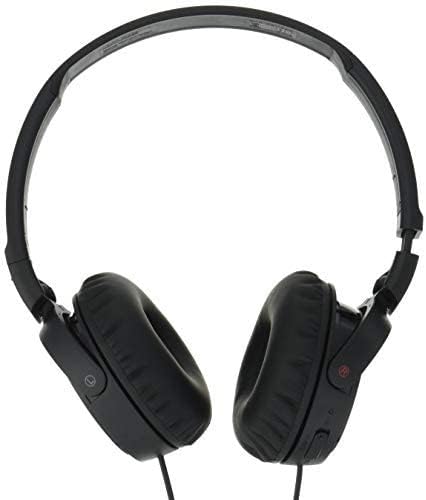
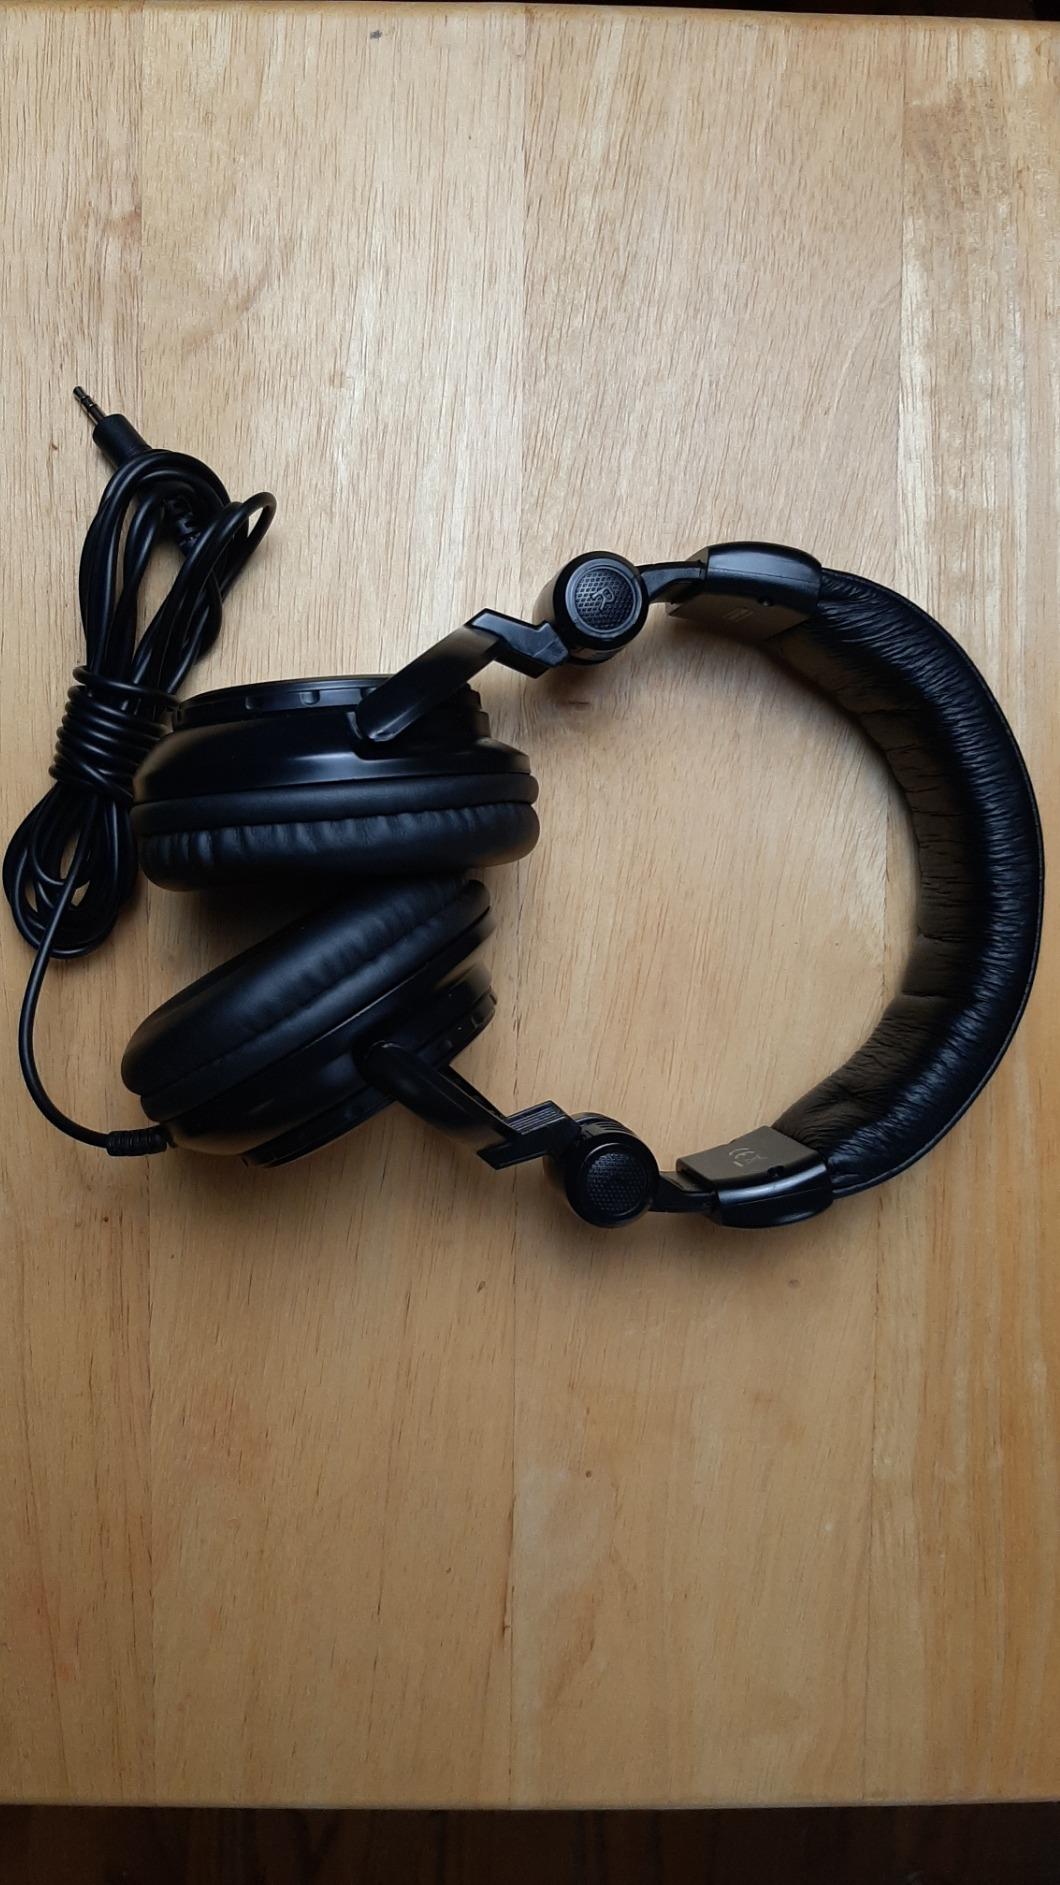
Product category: headphones
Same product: no